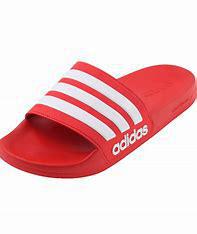
Brand: Adidas
Model: Adilette Shower